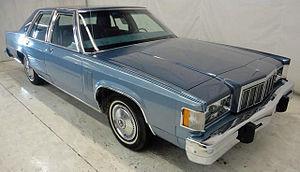
La Mercury Marquis est une automobile produite par Mercury entre 1967 et 1986. Son nom dérive du titre nobiliaire français et le véhicule fut décliné sur quatre générations de modèles. Initialement modèle phare de la marque Mercury, la ligne Marquis a été agrandie en incluant le modèle supérieur Grand Marquis ainsi que le Mercury Colony Park en tant que variante break.